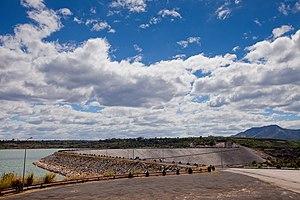
Le secteur de l'hydroélectricité au Viêt Nam occupe une place majeure dans l'économie du pays : sa part dans la production d'électricité était de 38,9 % en 2016.